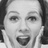
Emotion: surprise